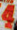
Number: 4